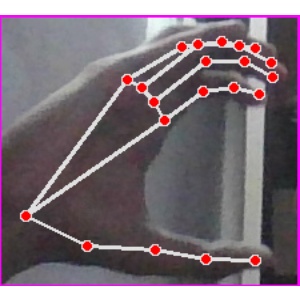
अक्षर: ऋ